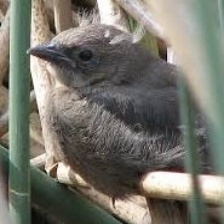
Species: BREWERS BLACKBIRD
Scientific name: EUPHAGUS CYANOCEPHALUS